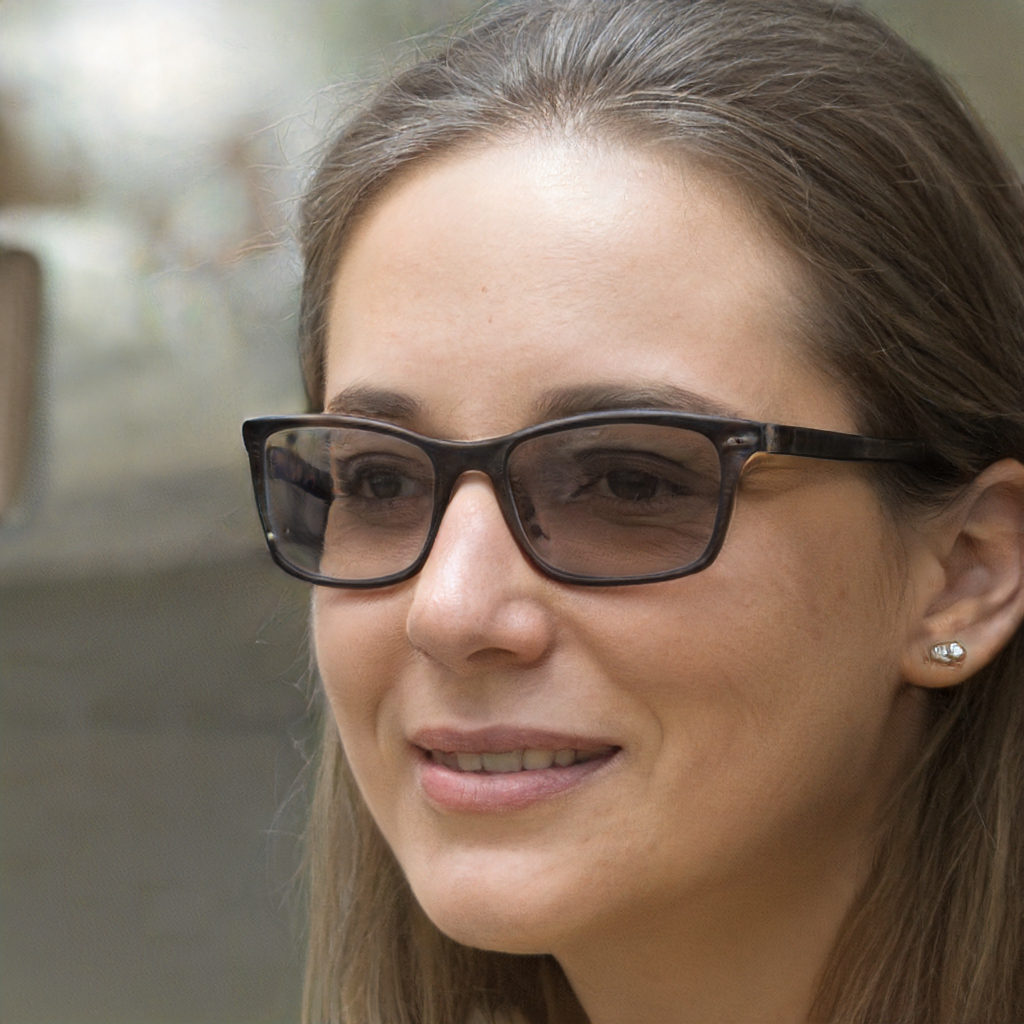
Gender: Female